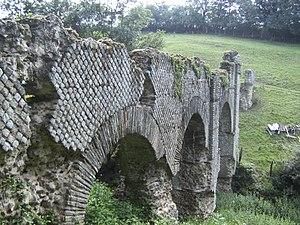
Aqueduc du Gier. Le pont des Granges à Saint-Maurice-sur-Dargoire.
L’aqueduc du Gier est un des aqueducs antiques de Lyon desservant la ville antique de Lugdunum. Avec ses 85 km il est le plus long des quatre aqueducs ayant alimenté la ville en eau, et celui dont les structures sont le mieux conservées. Il doit son nom au fait qu'il puise aux sources du Gier, affluent du Rhône.
Chabanière est une commune nouvelle française située dans le département du Rhône en région Auvergne-Rhône-Alpes, créée le 1ᵉʳ janvier 2017.
Saint-Maurice-sur-Dargoire est une ancienne commune française située à 470 m d’altitude dans le département du Rhône, en région Auvergne-Rhône-Alpes. Elle a disparu depuis sa fusion, au 1ᵉʳ janvier 2017 avec les communes de Saint-Didier-sous-Riverie et de Saint-Sorlin pour former la nouvelle commune de Chabanière.